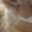
Label: cat